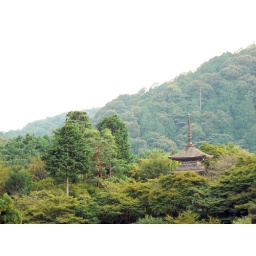
roof in the trees